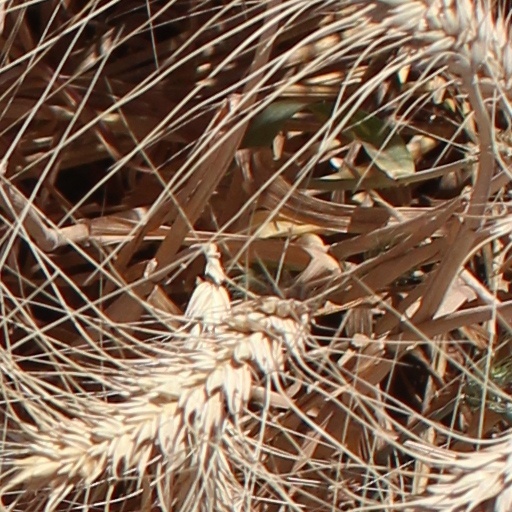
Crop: wheat